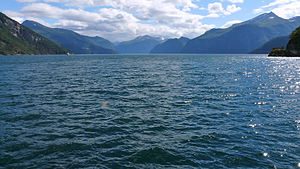
Norddalsfjorden (Sunnmøre)
Norddalsfjorden er en fjordarm af Storfjorden i kommunerne Norddal og Stranda på Sunnmøre i Møre og Romsdal. Fjorden går 16 kilometer mod øst til Oksneset, hvor Tafjorden fortsætter mod sydøst. Medregnet Tafjorden er den 24 kilometer lang. I gammel tid var navnet «Todarfjorden» og omfattede også Tafjorden.